Question: Please indicate a possible affordance area of the sit_on_bench that can be used for sitting
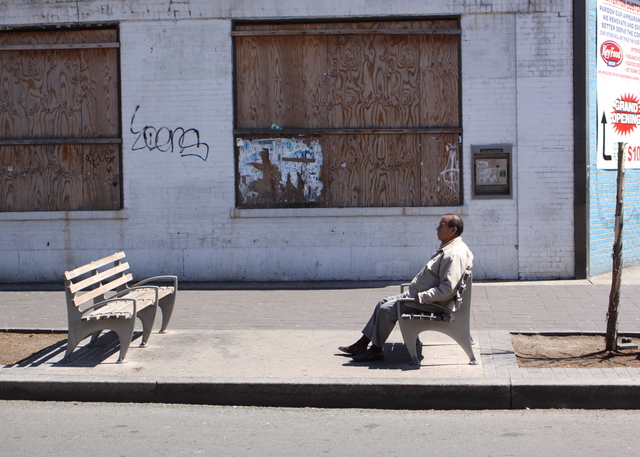
Answer: [86.5, 285.5, 174.5, 319.5]